Conrad Fabritius de Tengnagel

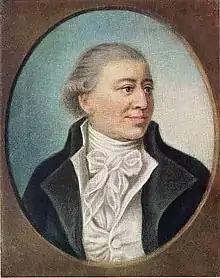
Miniature portrait by Cornelius Høyer

Conrad Alexander Fabritius (8 August 1731 - 13 September 1805), ennobled by letters patent under the name Fabritius de Tengnagel in 1778, was a Danish merchant, shipowner and patron of the arts. He owned Enrum at Vedbæk from 1776.